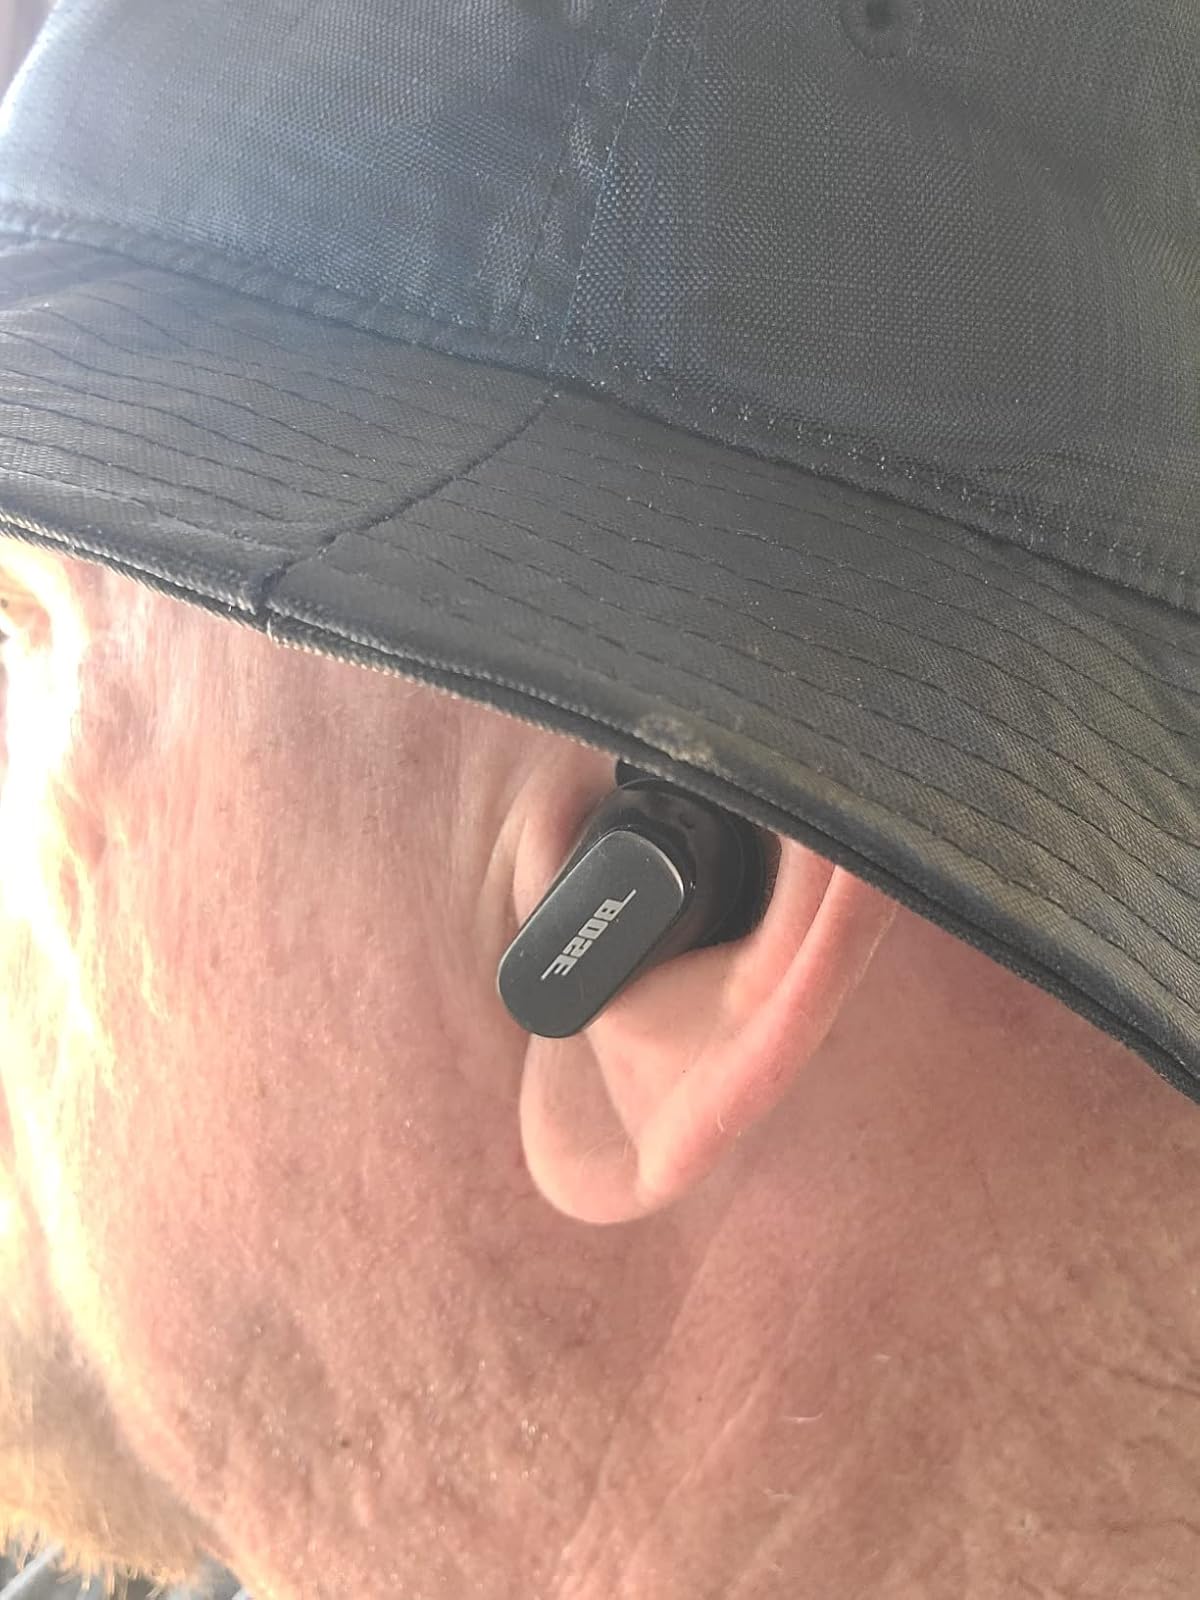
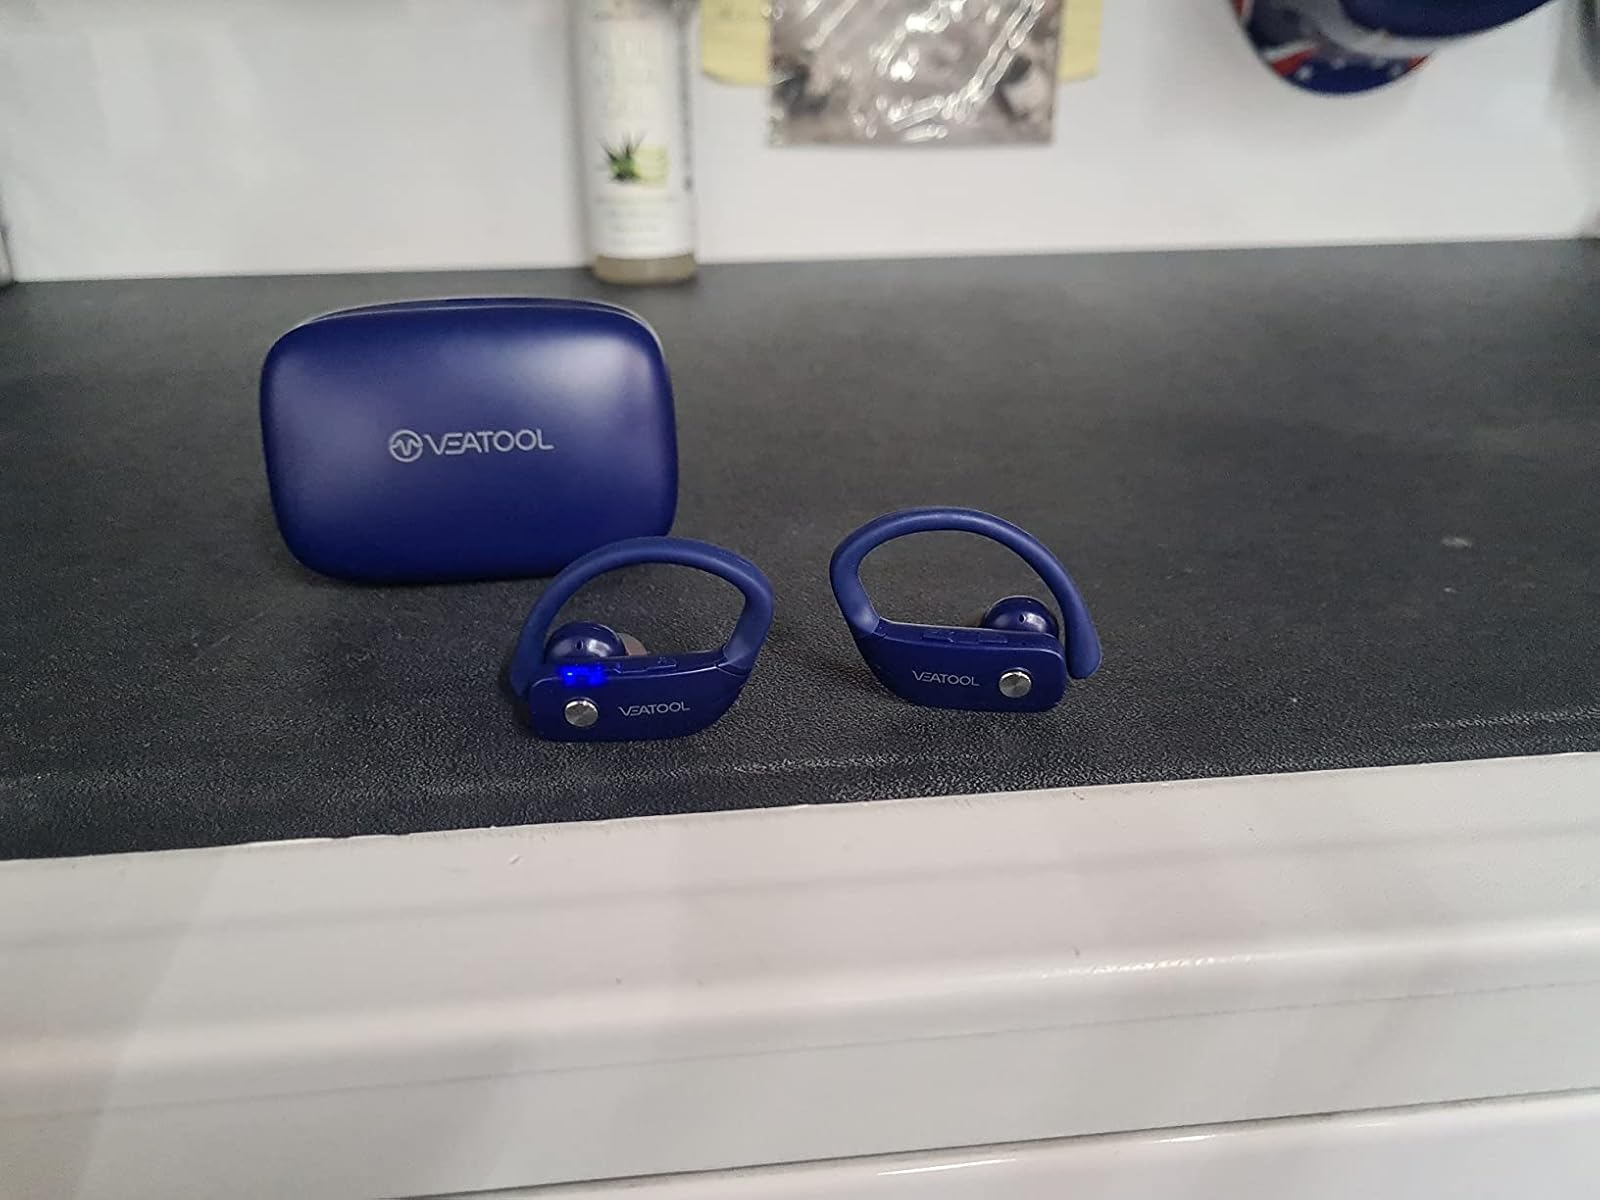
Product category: earbuds
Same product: no